The Duke of Death and His Maid

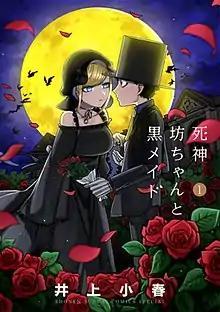
First volume cover, featuring Alice Lendrott (left) and Viktor (right)

is a Japanese romantic comedy manga series by . It was serialized online via Shogakukan's "" website from October 2017 to May 2022, with its chapters collected in sixteen volumes. An anime television series adaptation produced by J.C.Staff aired from July to September 2021. A second season aired from July to September 2023. A third and final season aired from April to June 2024.